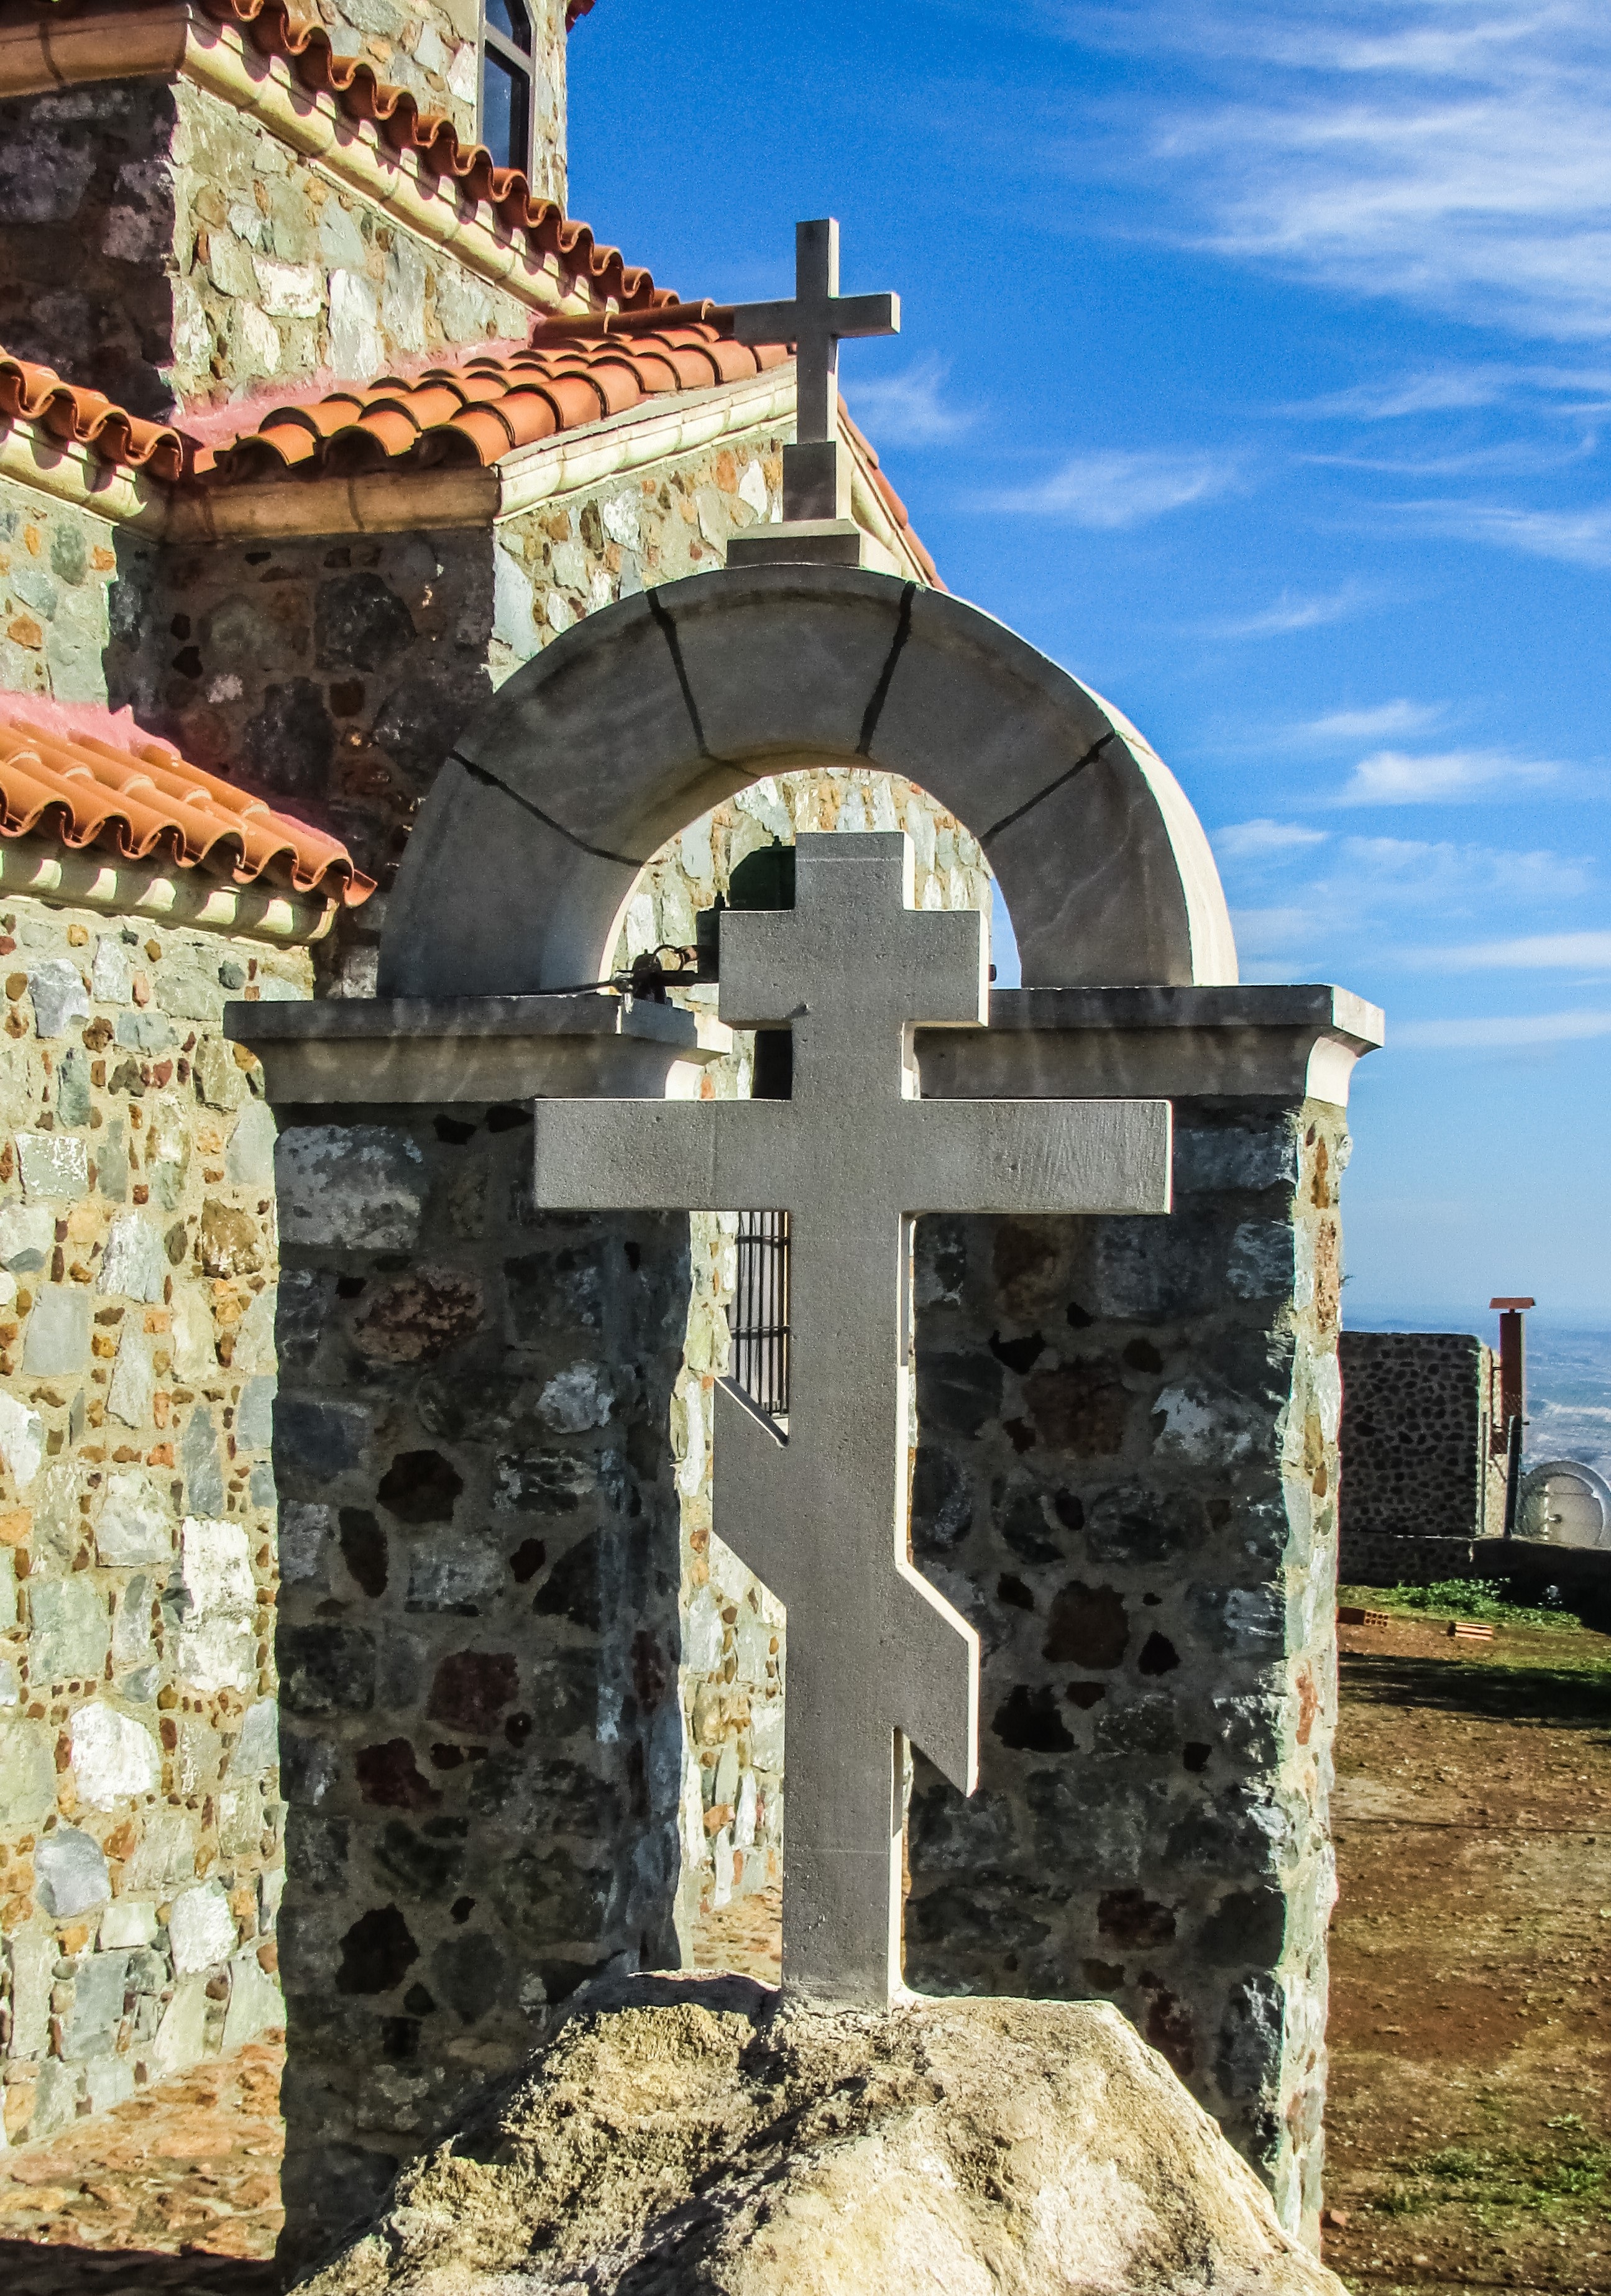
building, tower, church, chapel, cross, place of worship, bell tower, ruins, monastery, oratory, middle ages, cyprus, ayii pantes, ancient history, stavrovouni